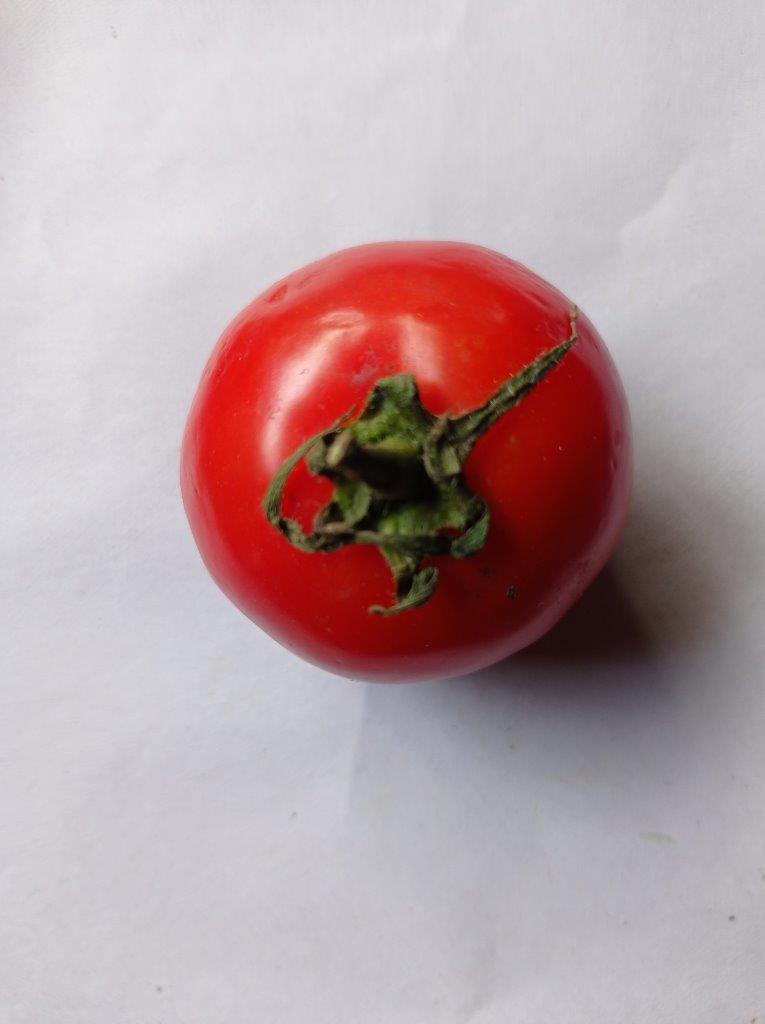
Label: Fresh